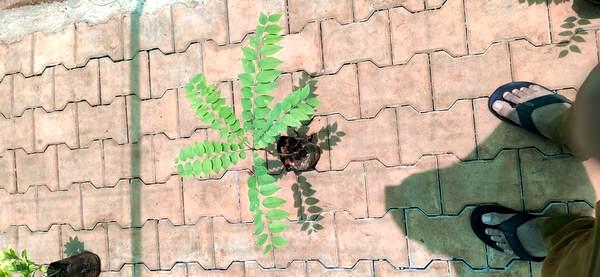
Plant: Amla